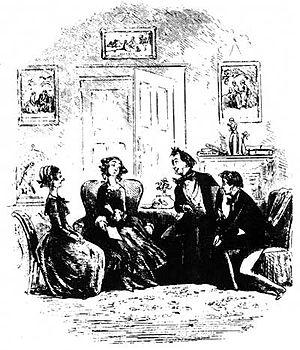
David Copperfield ou L'Histoire, les aventures et l'expérience personnelles de David Copperfield le jeune API : [ˈdeɪ.vɪd ˈkɒ.pə.ˈfiːld]) est le huitième roman de Charles Dickens et le premier de cet auteur à présenter un narrateur à la première personne. Il a été publié en vingt numéros et dix-neuf parutions, par Bradbury and Evans, entre 1849 et 1850, avec des illustrations de Hablot Knight Browne, dit Phiz.